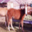
Label: horse